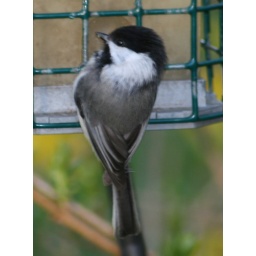
We have a pair of Chickadees nesting in a bird house in the back yard.